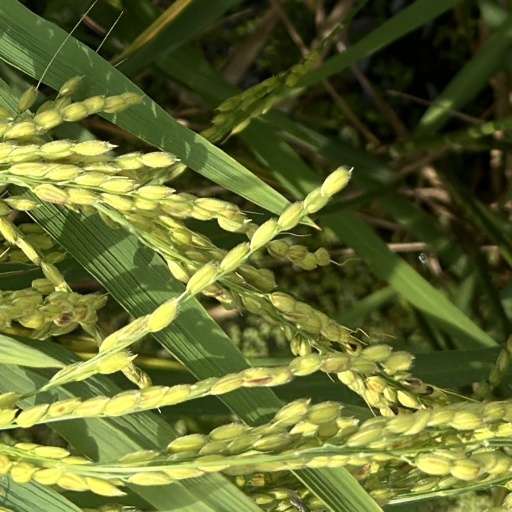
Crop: rice